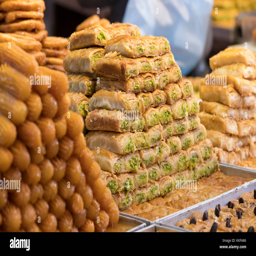
oriental sweets baked on the market close - up photo